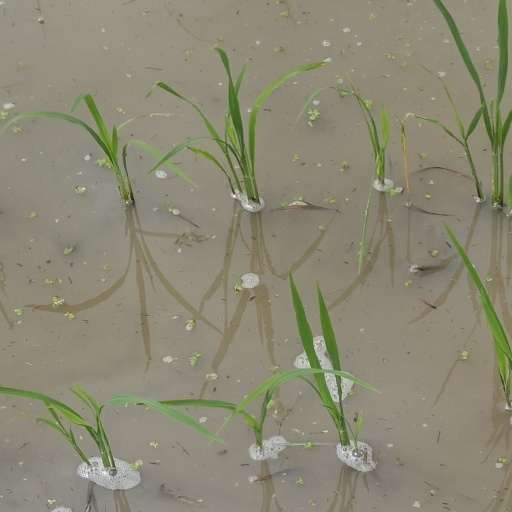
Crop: rice